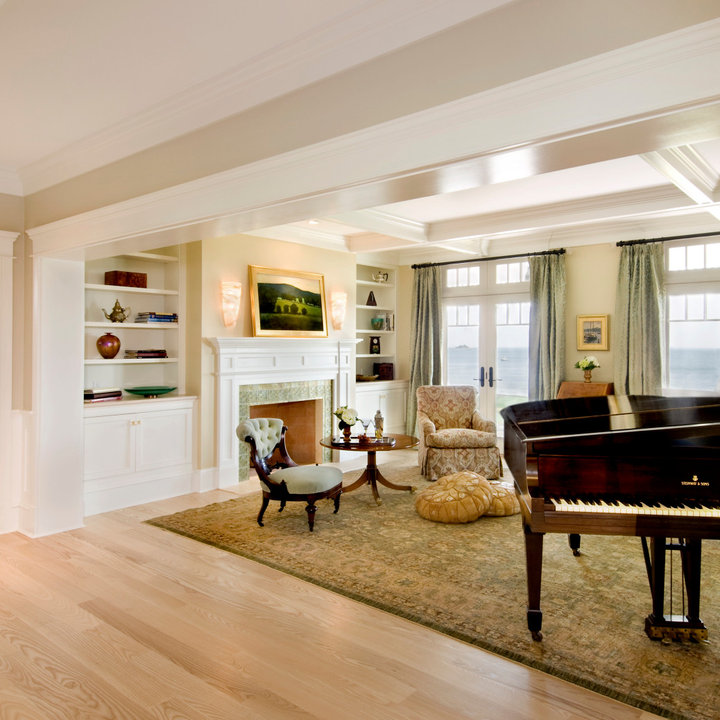
Style: Classic